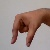
The image shows a hand gesture representing the letter 'Q' in Indian Sign Language.